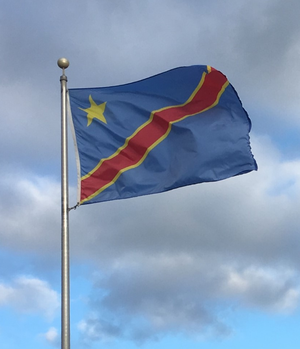
La constitution de la république démocratique du Congo du 18 février 2006 traite du drapeau national à son titre I consacré à l'État et à la souveraineté plus précisément au premier chapitre du titre précité qui, en traitant de l'État définit et instaure ses emblèmes dont le drapeau. Ainsi, le constituant a disposé à l'article premier alinéa 2 : « Son emblème est le drapeau bleu ciel, orné d’une étoile jaune dans le coin supérieur gauche et traversé en biais d’une bande rouge finement encadrée de jaune. »